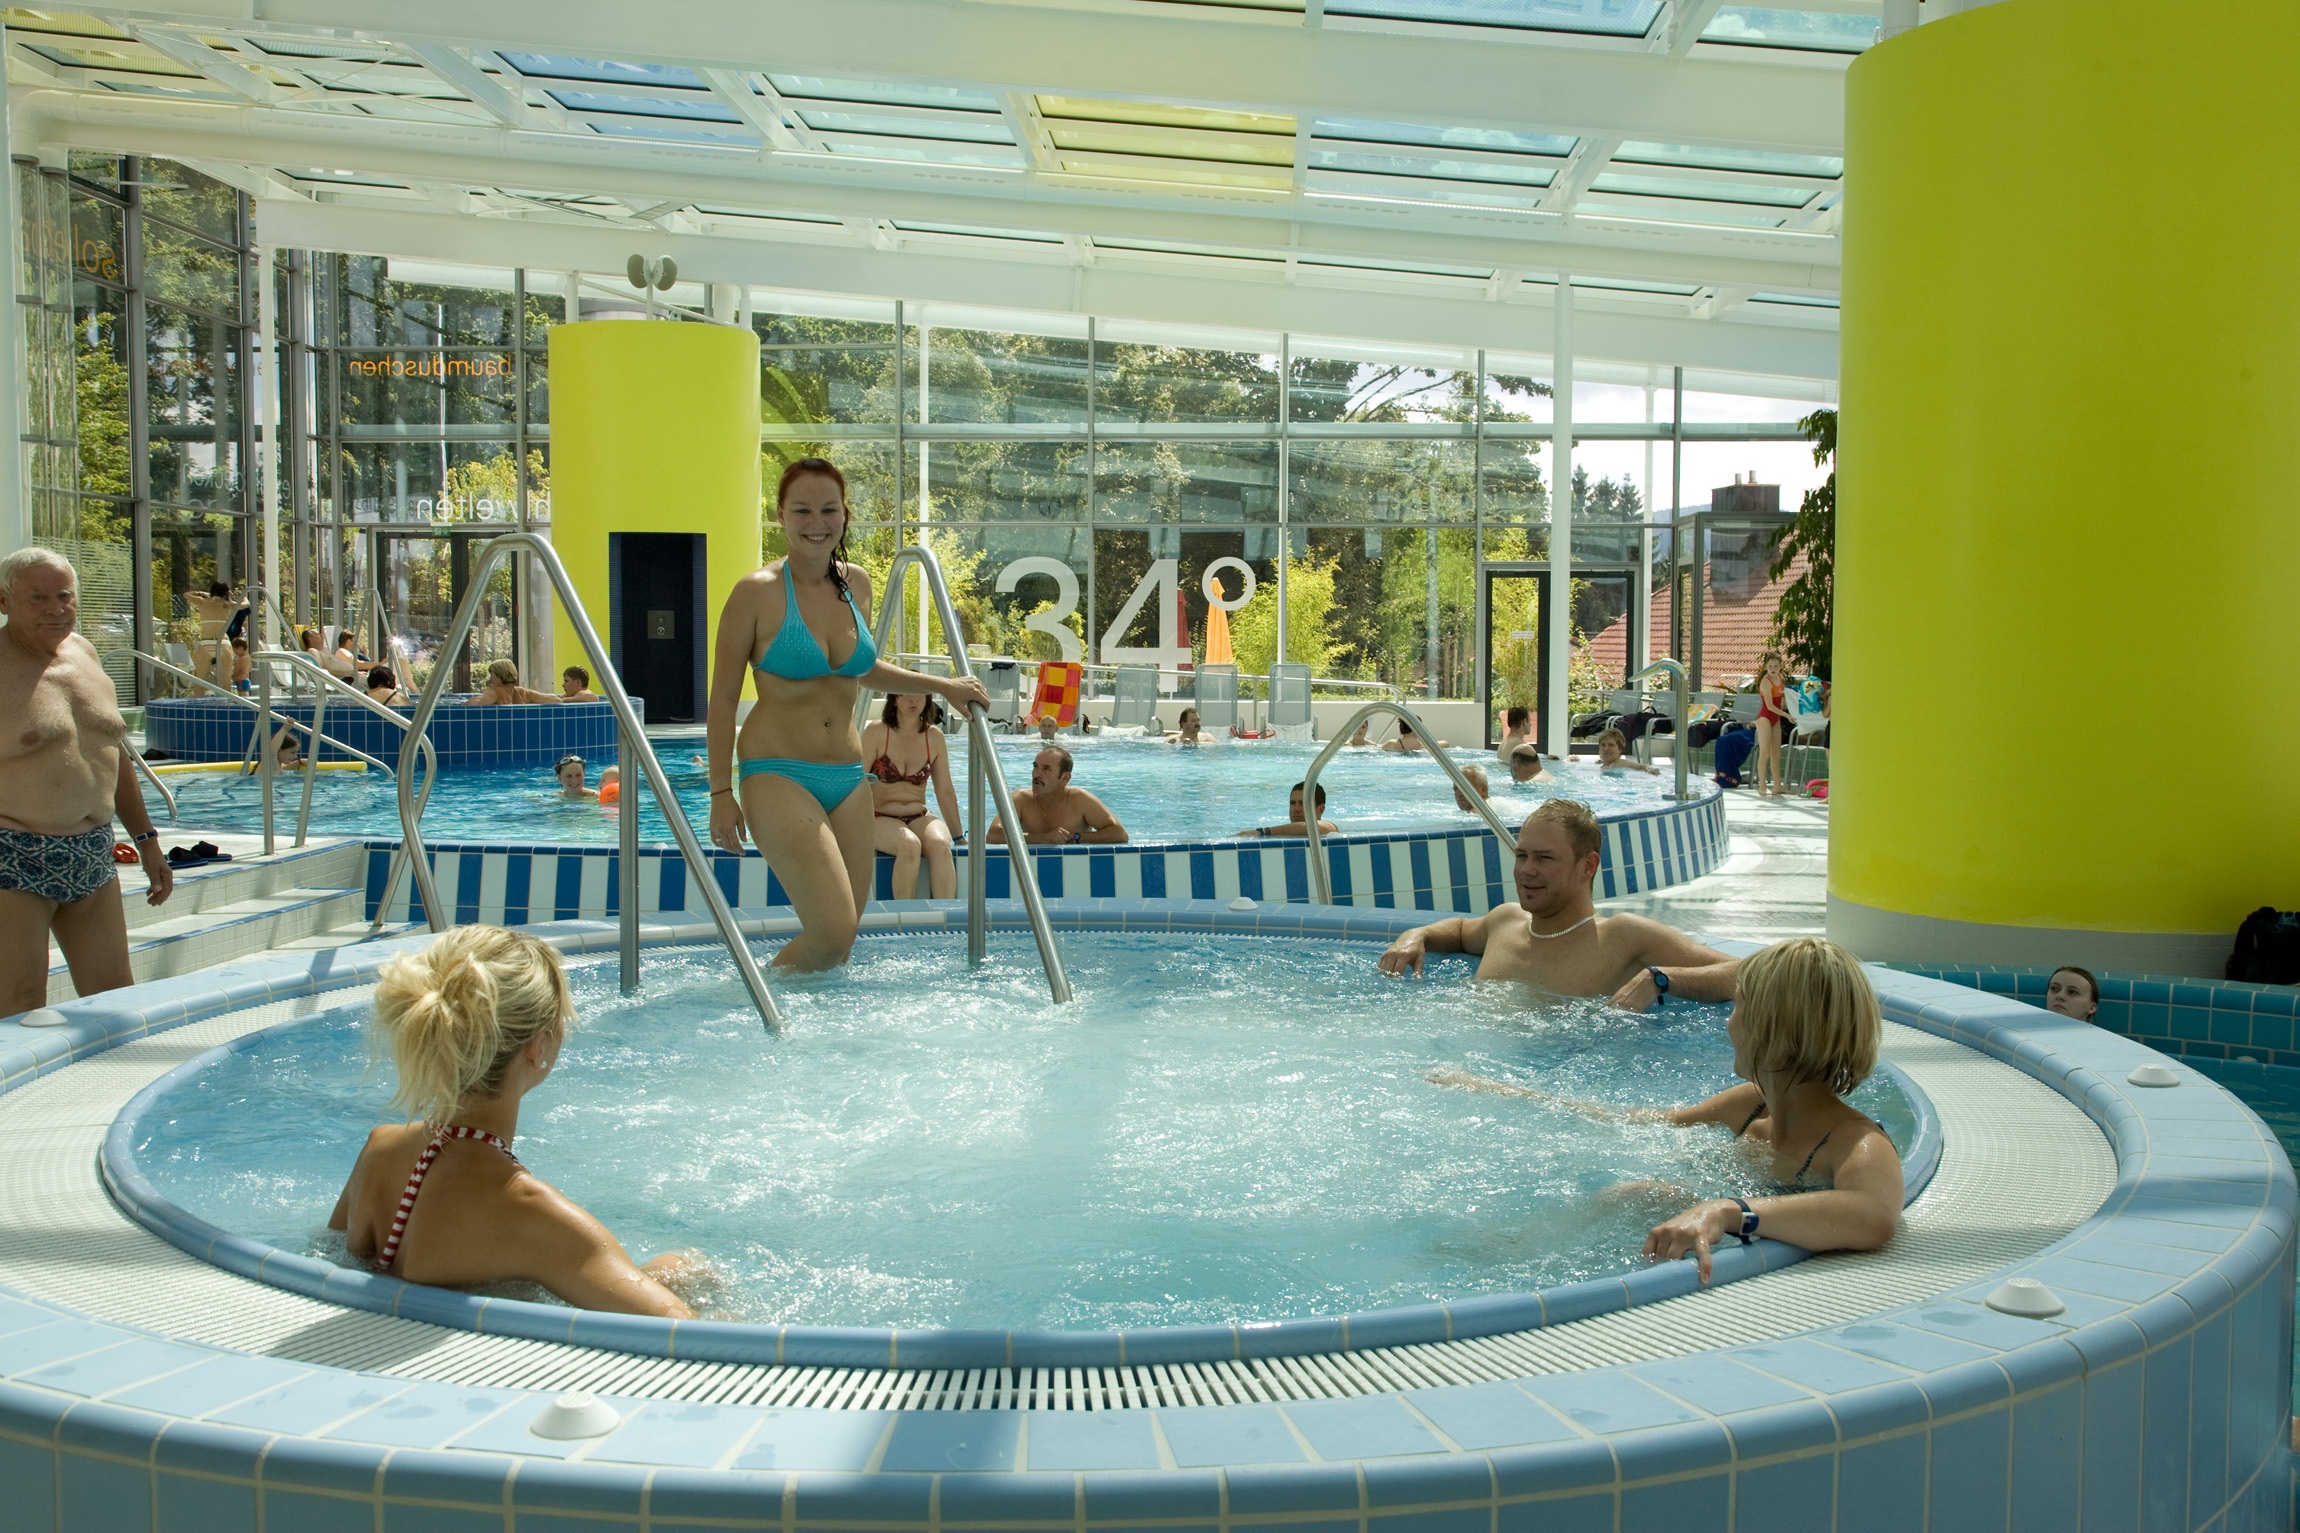
recreation, amusement park, swimming pool, leisure, swimming, resort, water park, leisure centre, karoli, bath park, waldkirchen